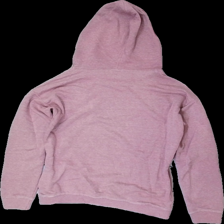
View: back
Type: Hoodie
Category: Ladies
Brand: Reebok
Colors: Purple
Material: 66% Cotton 34% Polyester
Pattern: Logo print
Cut: Regular
Season: All
Stains: Minor
Damage location: top center
Price range: <50
Recommended usage: Recycle